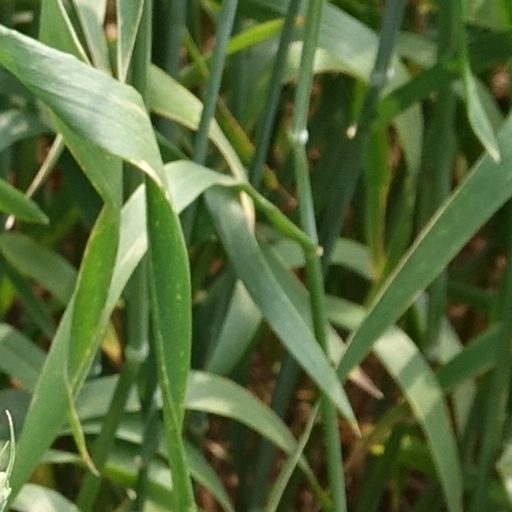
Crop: wheat